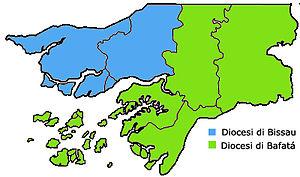
L'Église catholique en Guinée-Bissau fait partie de l'Église catholique dans le monde. C'est une des confessions du pays, avec au moins 9.23 % de catholiques dans la population.